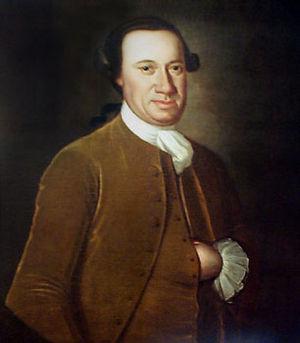
John Hanson est le premier président du second congrès continental américain.
Le Congrès de la Confédération fut le gouvernement des États-Unis d'Amérique du 1ᵉʳ mars 1781 au 4 mars 1789. Cette institution, qui réunissait les délégués des législatifs des États, était le successeur direct du Second Congrès continental. Ses membres devinrent automatiquement membres du Congrès de la Confédération lorsque celui-ci fut créé après la ratification des Articles de la Confédération.
1ᵉʳ novembre : « Patente des sujets », abolition de la servitude personnelle en Bohême, Moravie et Silésie. Les paysans peuvent, sans autorisation du seigneur, se marier, quitter le domaine, envoyer leurs enfants étudier ou travailler en ville et posséder des biens. La corvée est maintenue et codifiée et le paysan n’a pas encore le droit de propriété sur la terre. La tenure du « rustical » est consolidée. La patente est d’abord appliquée en Bohême avant d’être introduite en Autriche.
Cette page concerne des événements d'actualité qui se sont produits durant l'année 1781 du calendrier grégorien aux États-Unis.